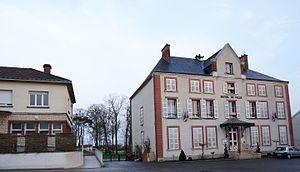
Vue de la Mairie.